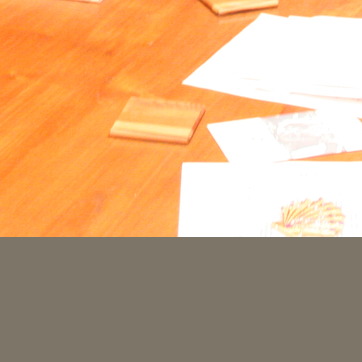
Material: paper